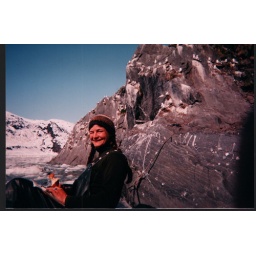
me in the boat with the birds